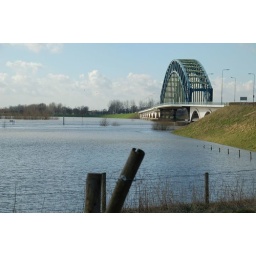
"Oude IJsselbrug", bridge over the flooded river IJssel